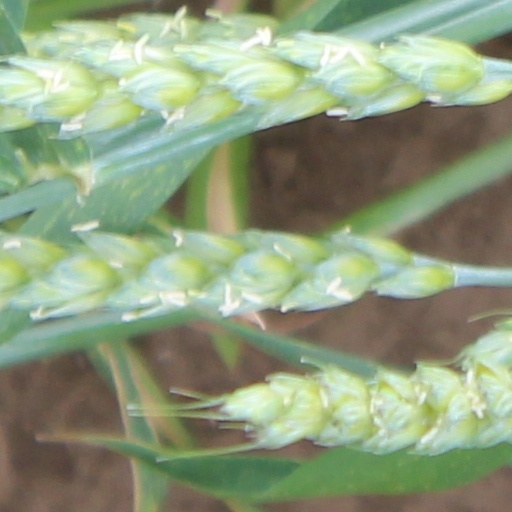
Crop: wheat